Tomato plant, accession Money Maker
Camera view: tilt-top (135 deg); turntable rotation: 300 degrees
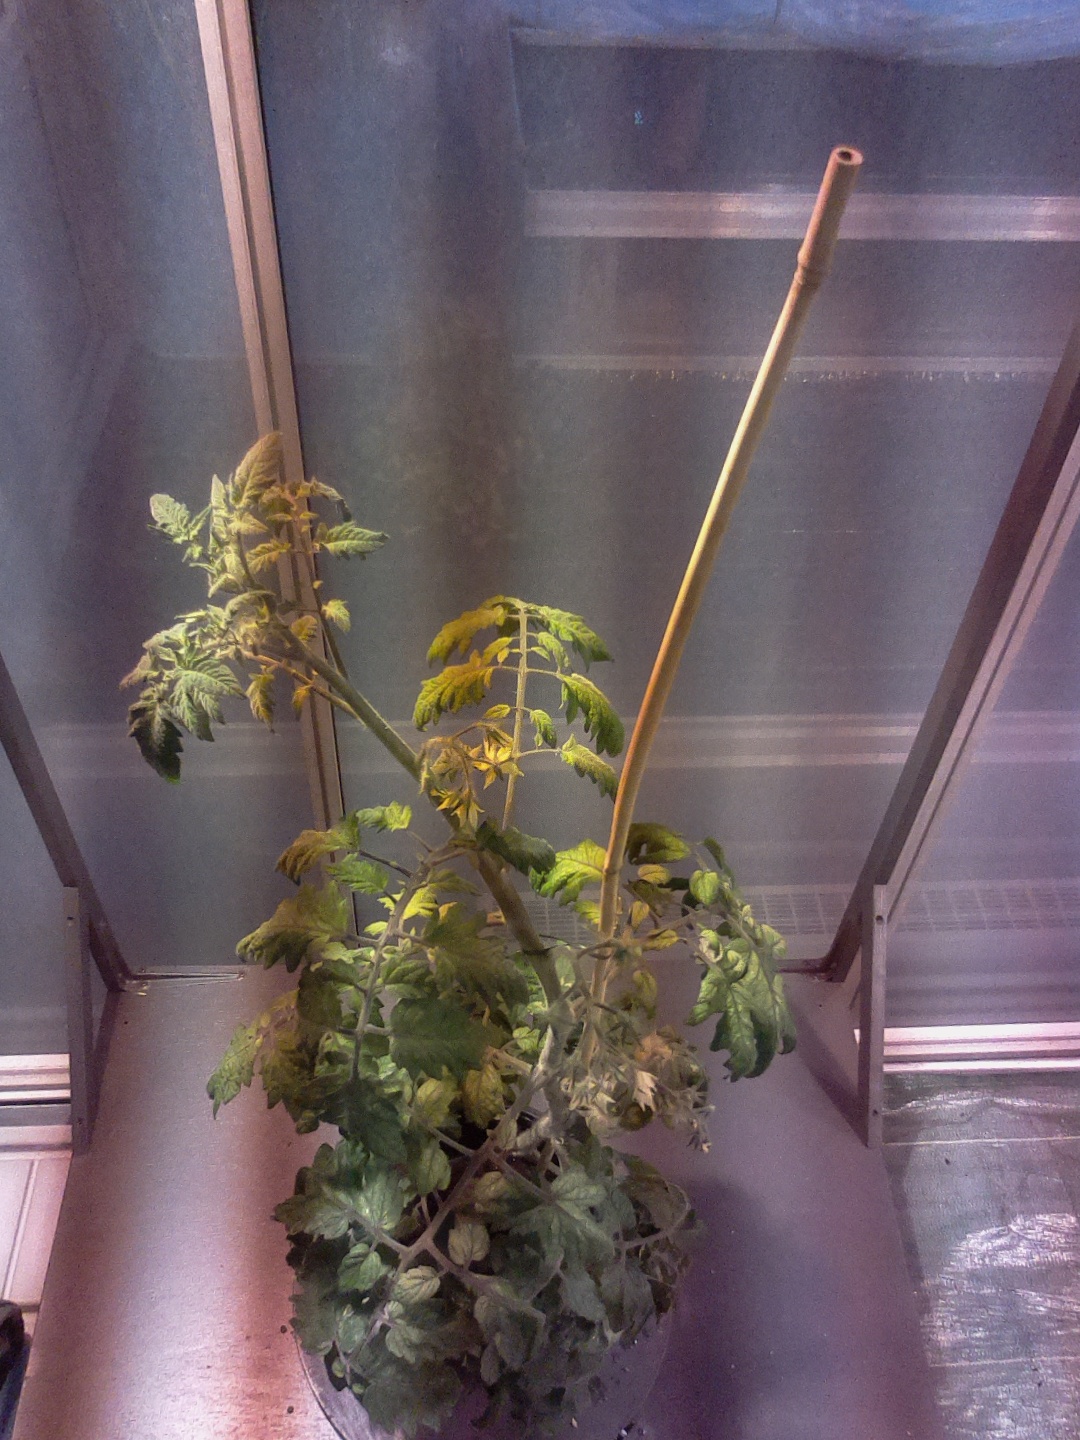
BBCH growth stage 73: 30%-40% of final fruit size